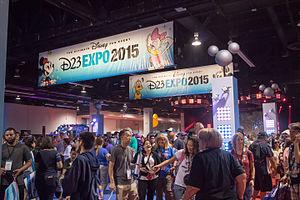
D23, de son nom complet D23: The Official Disney Fan Club, est le fan club de la Walt Disney Company, mais il est surtout connu pour la convention bisannuelle tenue depuis 2009 lors de laquelle les différentes filiales de Disney présentent leurs nouveaux projets.